Razorback Transit

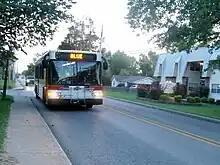
A Blue bus stops at North Creekside Apartments

Almost all bus routes begin and end at Union Station, which is located atop the Stadium Drive Parking Garage. This garage is attached to The Arkansas Union by a short walkway. Union Station contains an indoor area for users to wait for buses, view maps of the bus system, or access vending machines. Elevators provide access to the four floors of parking underneath the station.